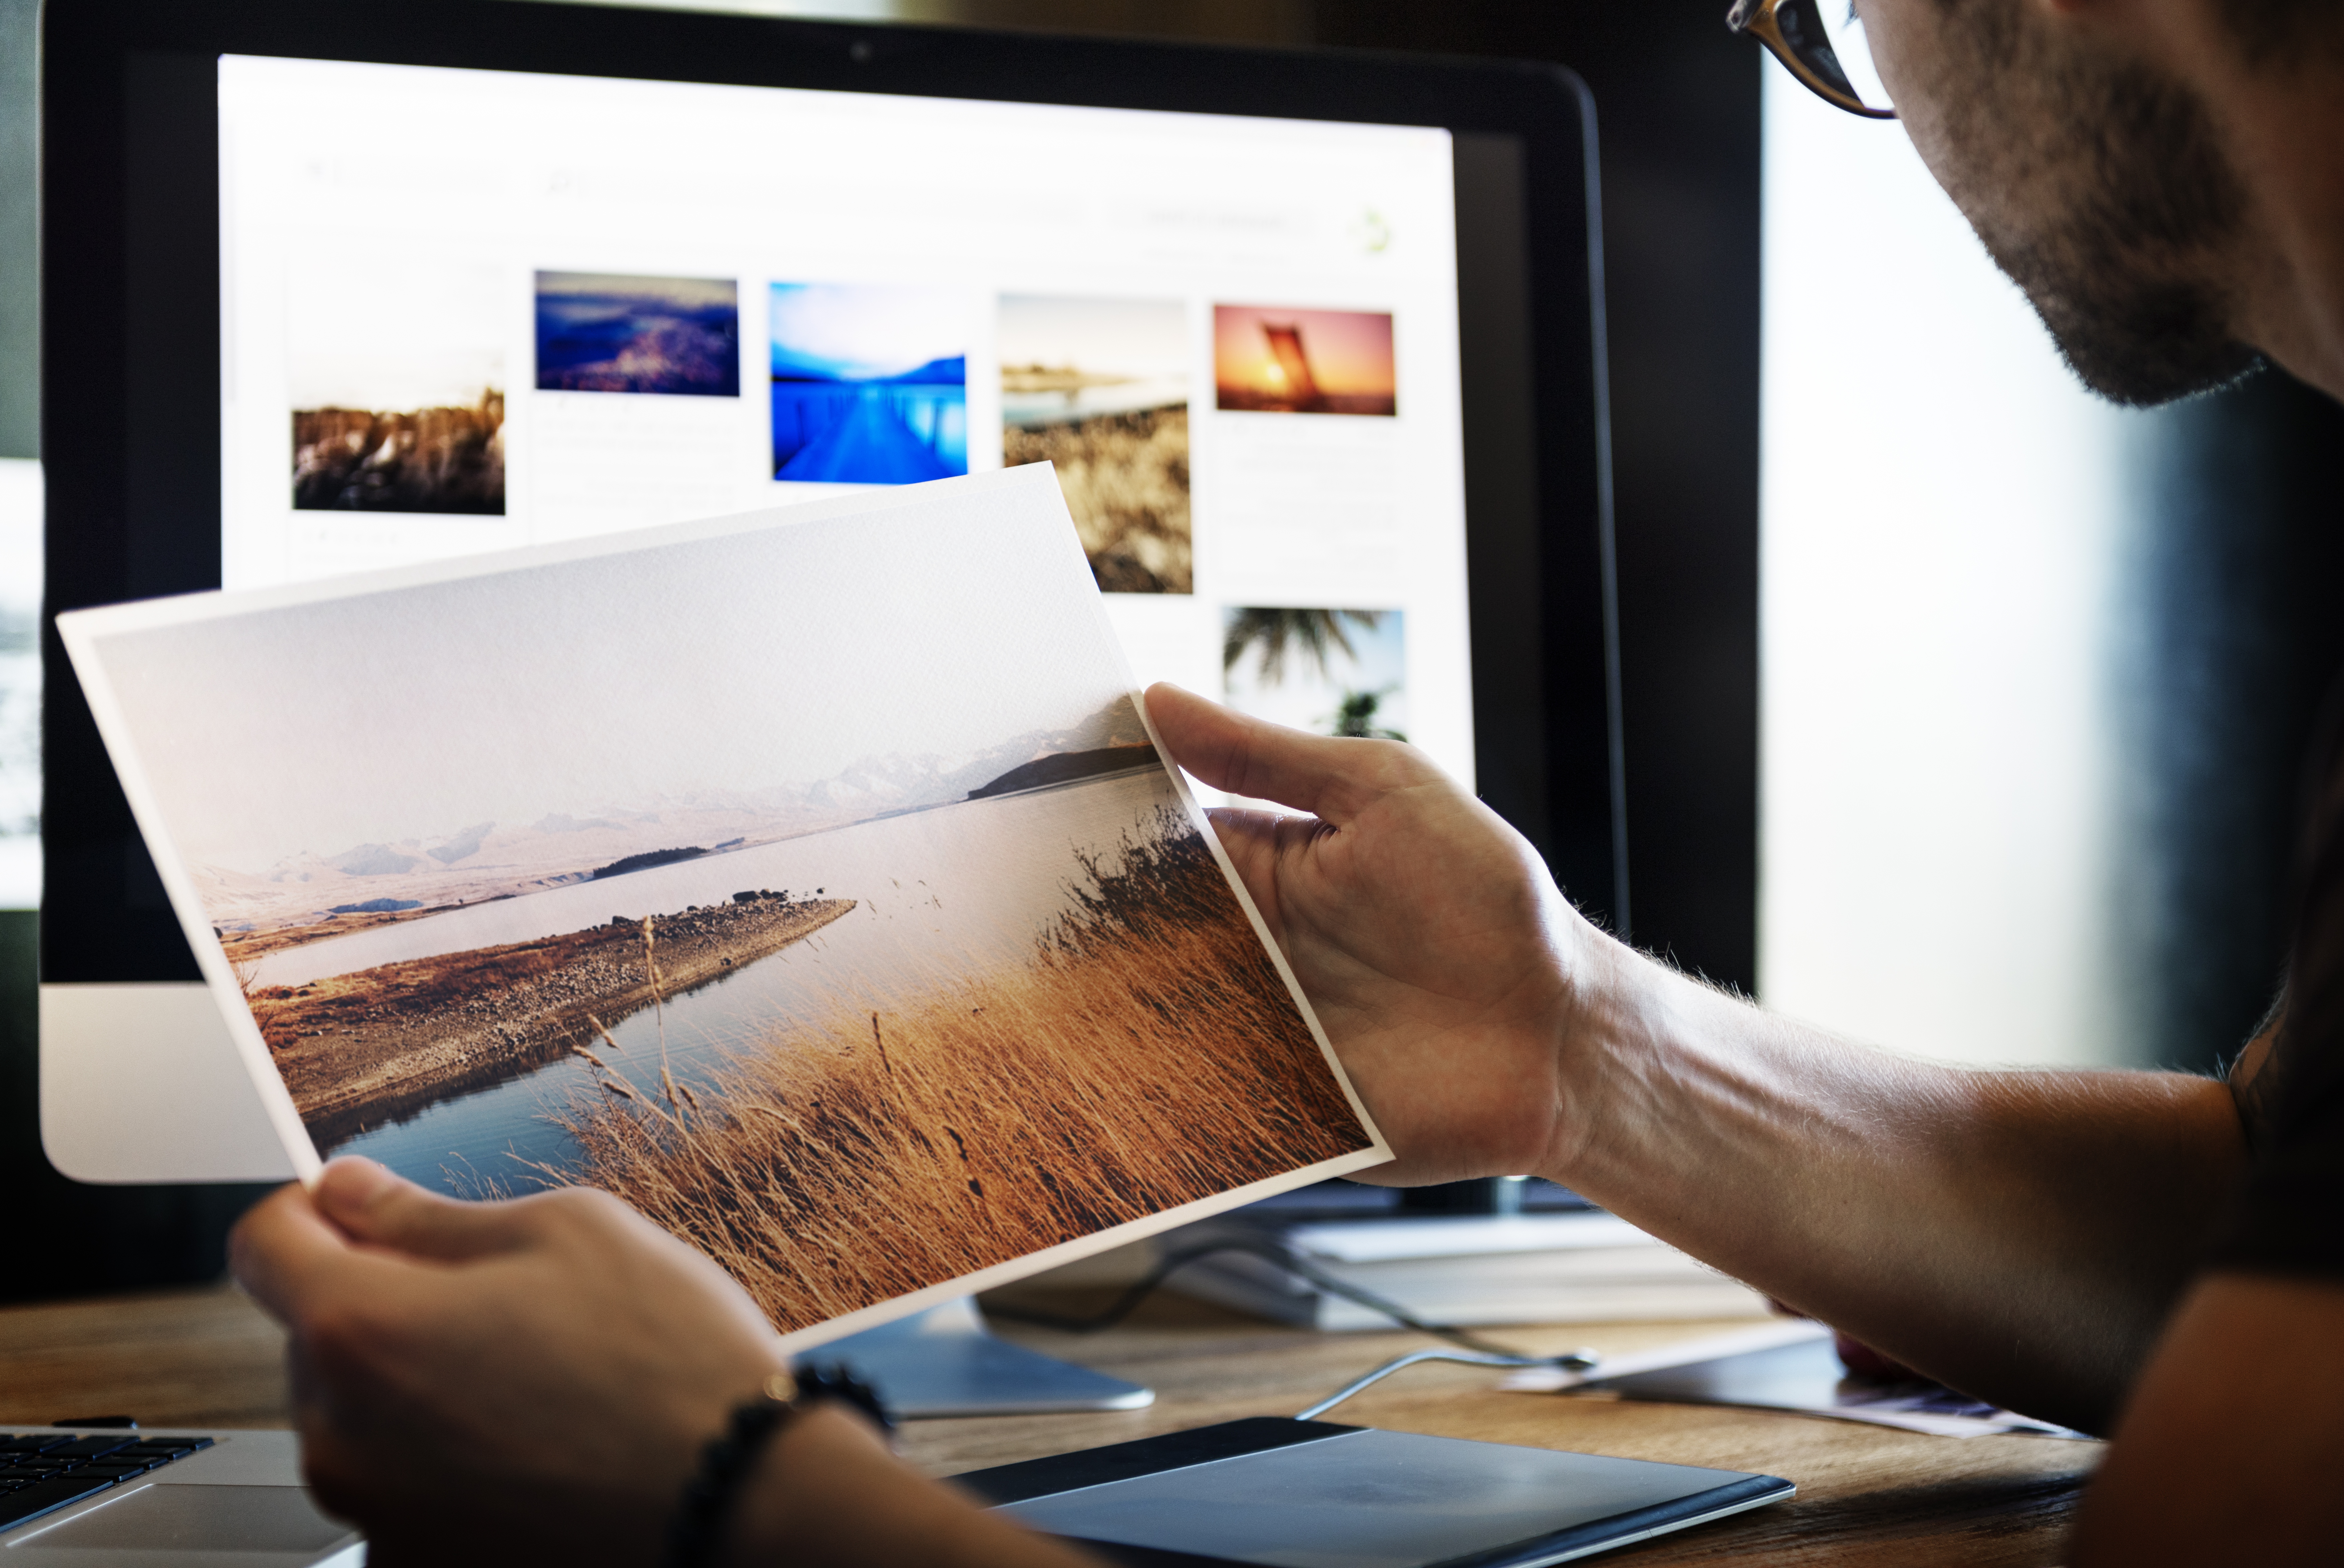
hand, design, photography, ipad, room, illustration, art, visual arts, interior design, artist